Leonora Milà Romeu

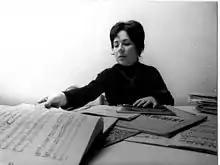
The pianist and composer Leonora Milà looks for a score

While Leonora Milà boasts a considerable written catalogue comprising over 100 scores, her four concertos for piano and orchestra shine forth; as do the popular Habaneras piano recordings, the songs for voice and piano based on texts by poets the likes of Johann Wolfgang von Goethe, Salvador Espriu and Joan Maragall and two short ballets entitled "The Flight of Painter Lee" and "Drame à trois", both recorded for the St Petersburg State Symphony Orchestra of the Mussorgsky Theatre.